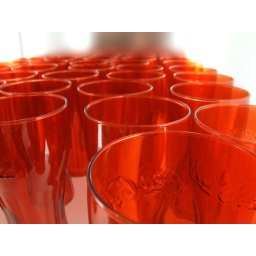
red coke glasses in the shop afterwards. the new world of coke, atlanta, 2008/01/02.